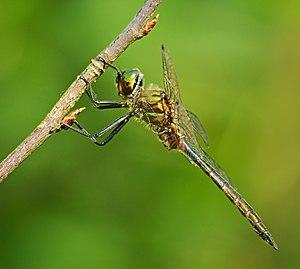
Cette liste recense les odonates répertoriés dans le canton de Genève par un ouvrage de 1996, complété par un ouvrage de 2012.
La famille des Corduliidae ou Corduliidés fait partie des Anisoptères dans l'ordre des Odonates. Anciennement, cette famille était considérée comme une sous-famille des Libellulidae. On retrouve près de 150 espèces de Cordullidae à travers le monde.